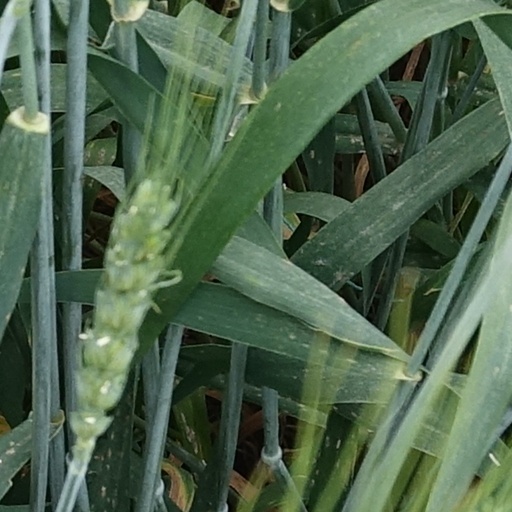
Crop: wheat